Alderman Proctor's Drinking Fountain

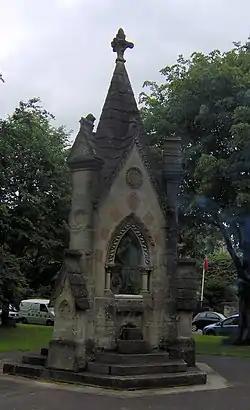

The Alderman Proctor's Drinking Fountain is a historic building on Clifton Down, Bristol, England.